List of folk festivals

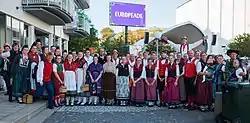
Dancers on the Europeade 2015 in Helsingborg in Sweden.

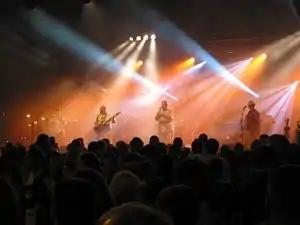
Festival Interceltique de Lorient

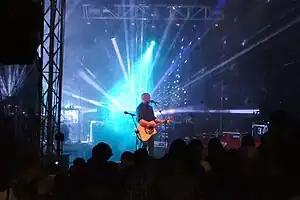
Experimental neofolk act Rome performing on the Mėnuo Juodaragis Big stage in 2013

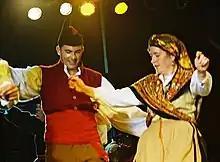
The 2004 Interceltic Festival of Avilés in Asturias, Spain

Fox Valley Folk Music And Storytelling Festival